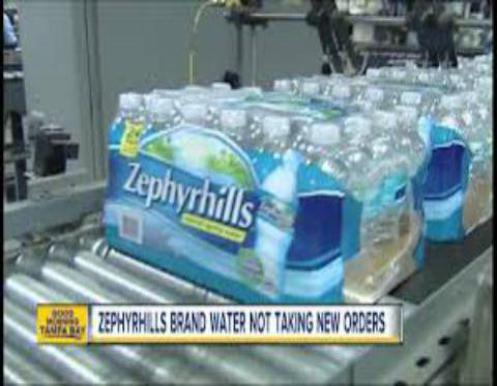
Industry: Food